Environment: real
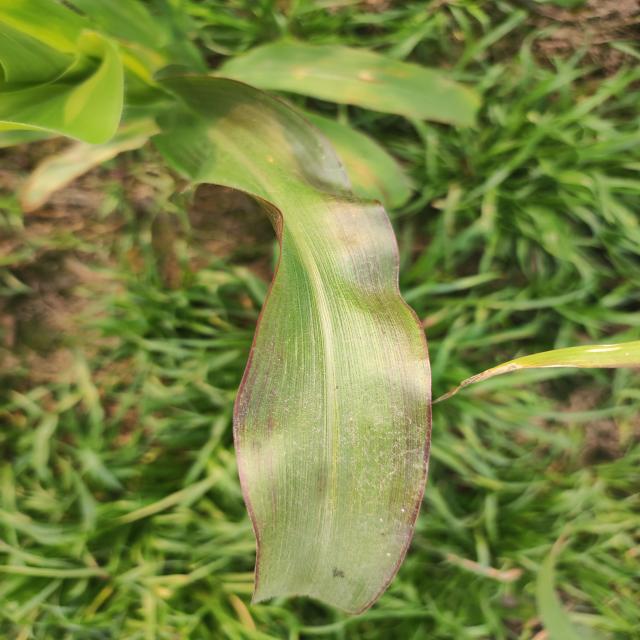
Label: phosphorus_deficiency